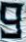
Number: 9